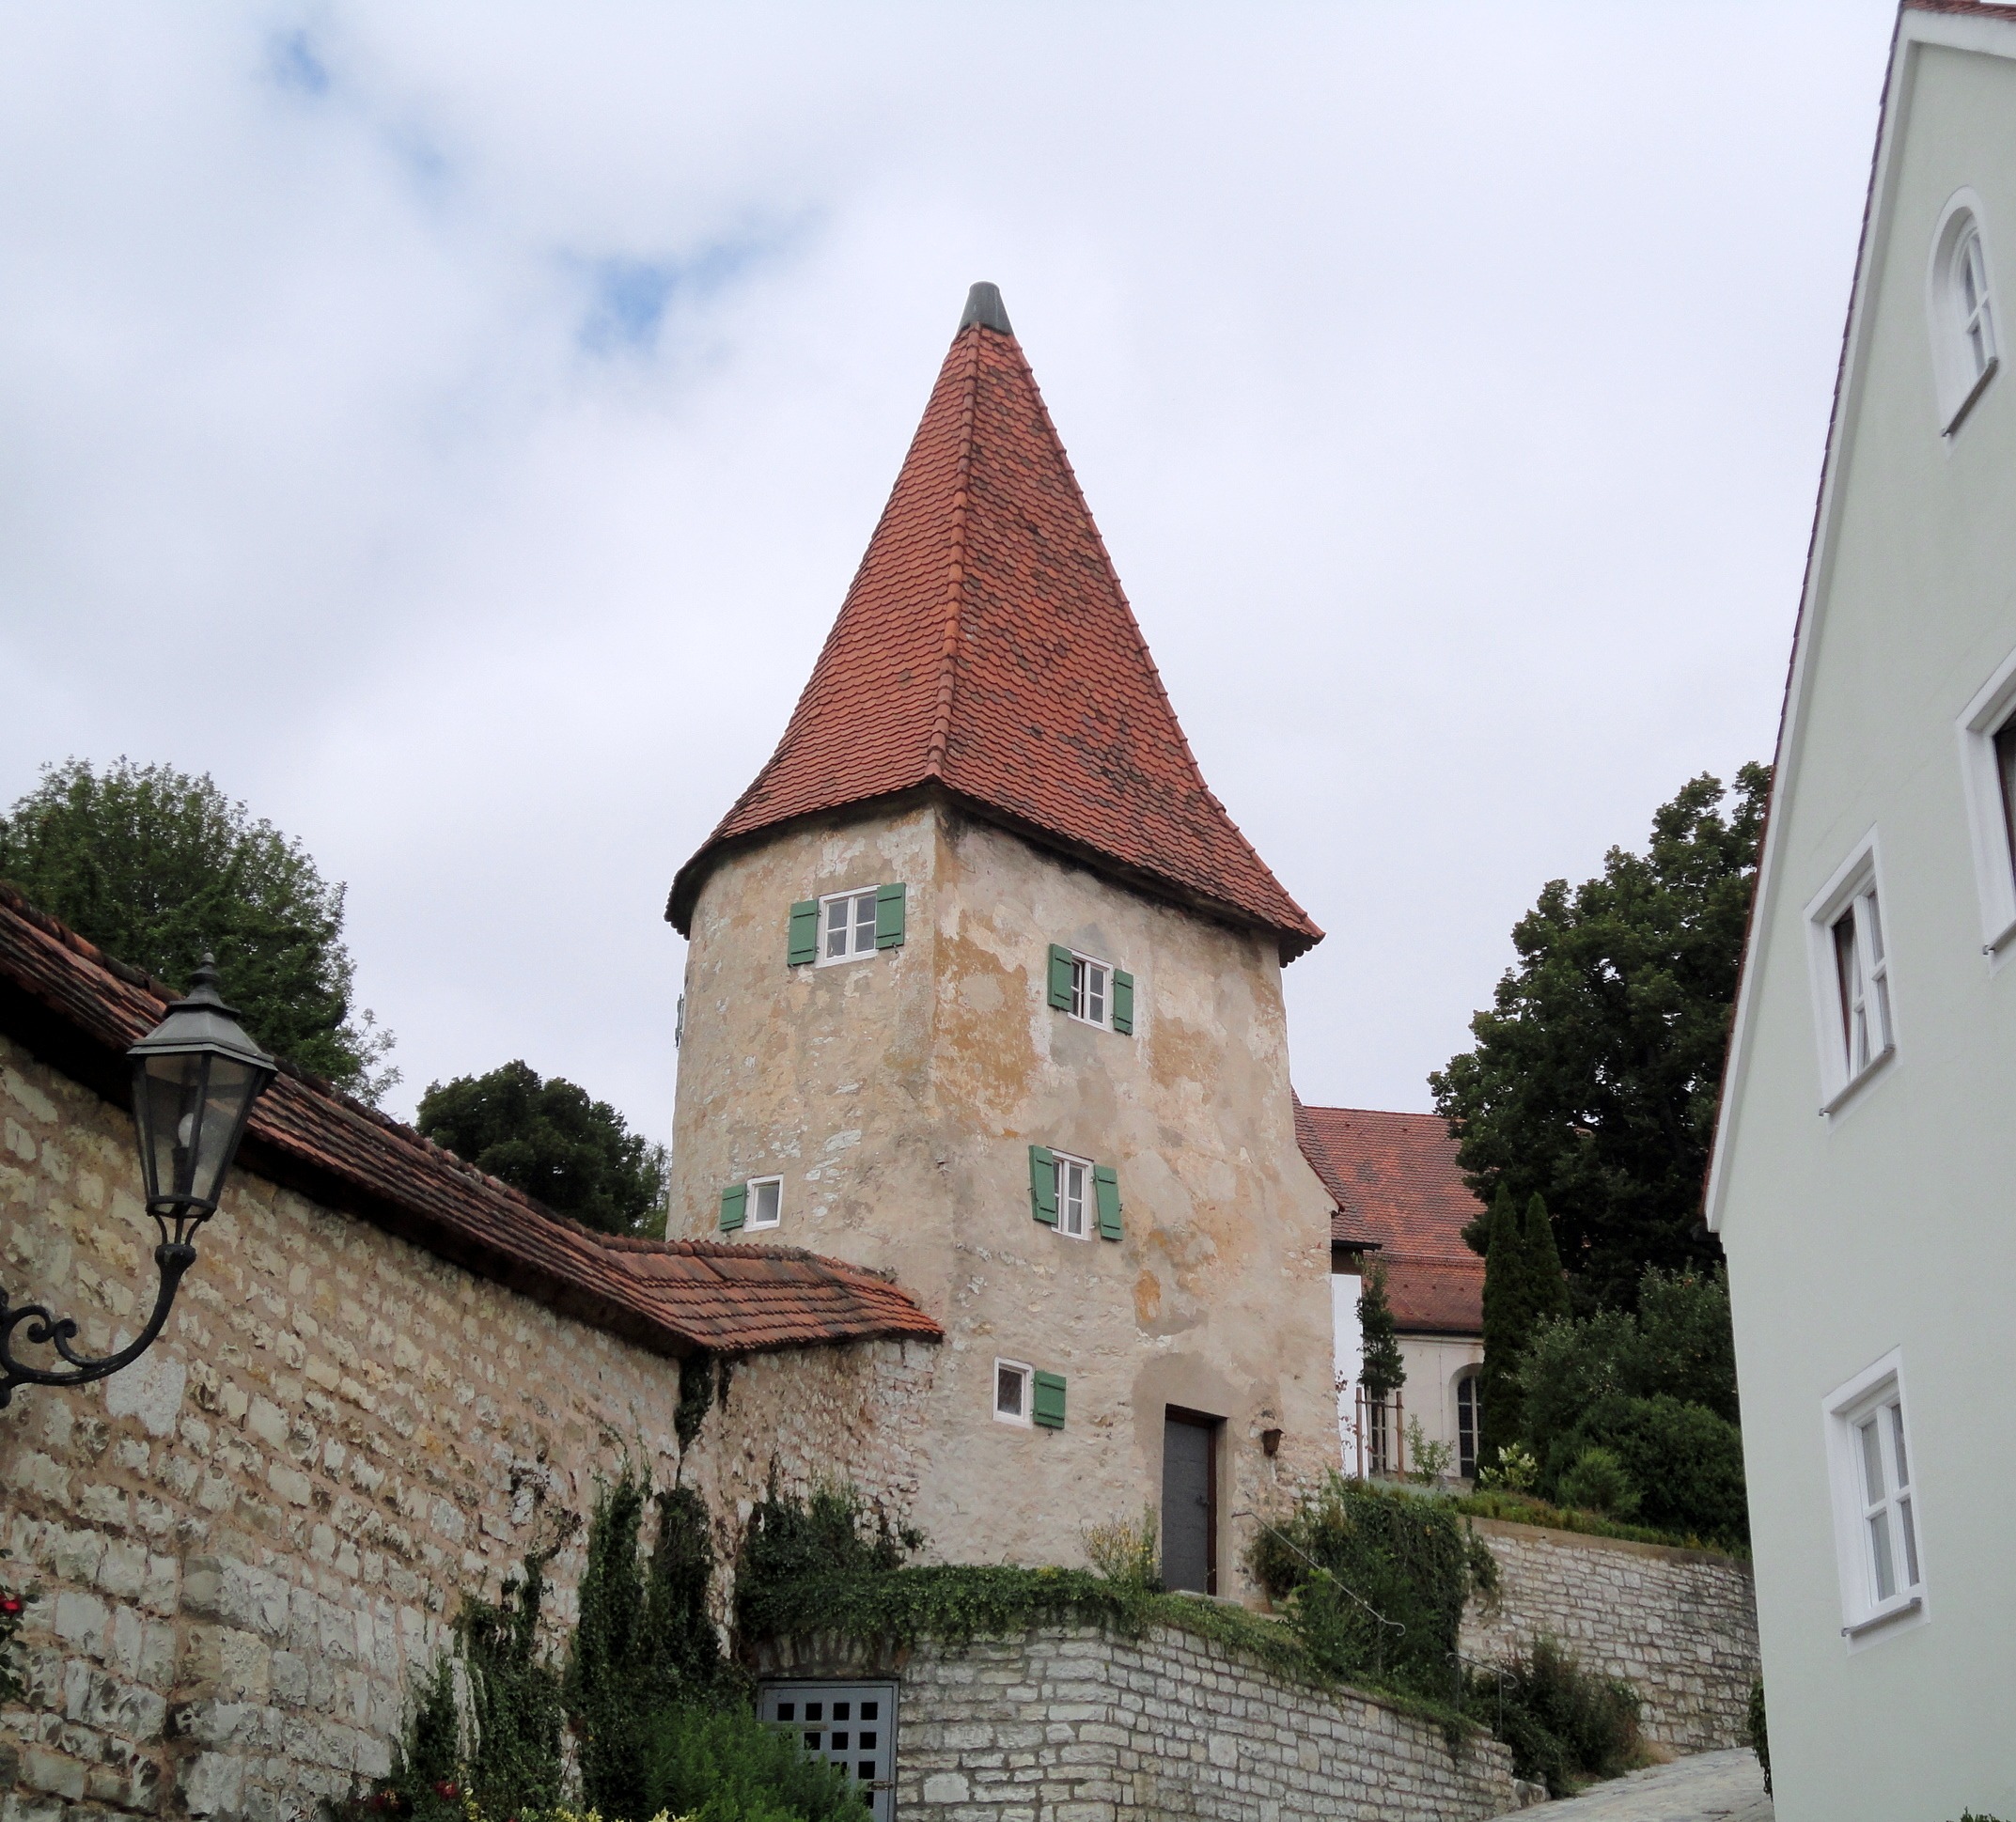
town, view, building, chateau, village, tower, church, chapel, tourism, place of worship, monastery, middle ages, defensive wall, defensive tower, historical city, spanish missions in california, altm hl valley, greding